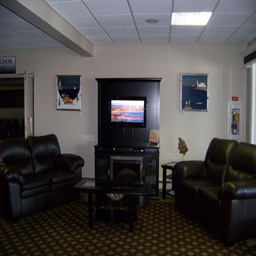
A living room complete with couches, television, and fireplace.
A room features black leather sofas and a large screen television screen.
A living room with leather couches and flat screen television
A room with the TV on and no people in it.
Two leather sofas sitting on each side of an entertainment center.